History of the Jews in Oregon

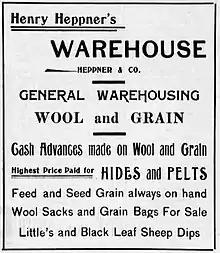
Newspaper advertisement for Henry Heppner's wool and grain warehouse, 1900

The growing Jewish population in Oregon led to the establishment of Congregation Beth Israel in Portland, founded in 1858. Beth Israel was the first Jewish congregation in the western United States north of California and west of the Continental Divide. By 1861, Beth Israel had established the first synagogue in the state of Oregon. The growing Jewish community in Portland also necessitated the founding of the city's first Jewish cemetery, Mount Sinai Cemetery, which was established in 1856 near the west end of the present-day Ross Island Bridge. In 1862, Congregation Beth Israel acquired the cemetery, after which it became Beth Israel Cemetery before being relocated in 1871. It has the distinction of being the oldest continually running Jewish cemetery in the United States.